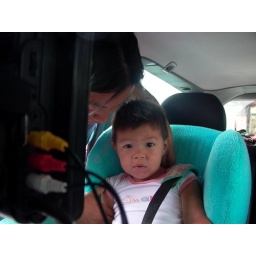
By car to Olbia, overnight boat to Genova, and then by car to Switzerland.